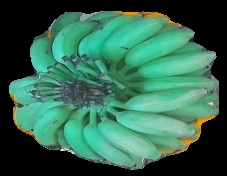
Variety: elakki-bale
Grade: grade2